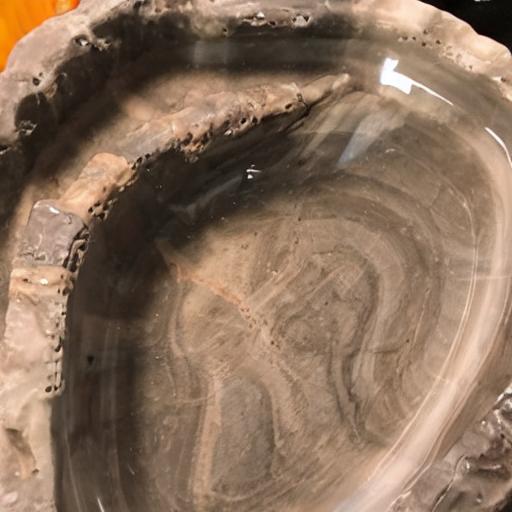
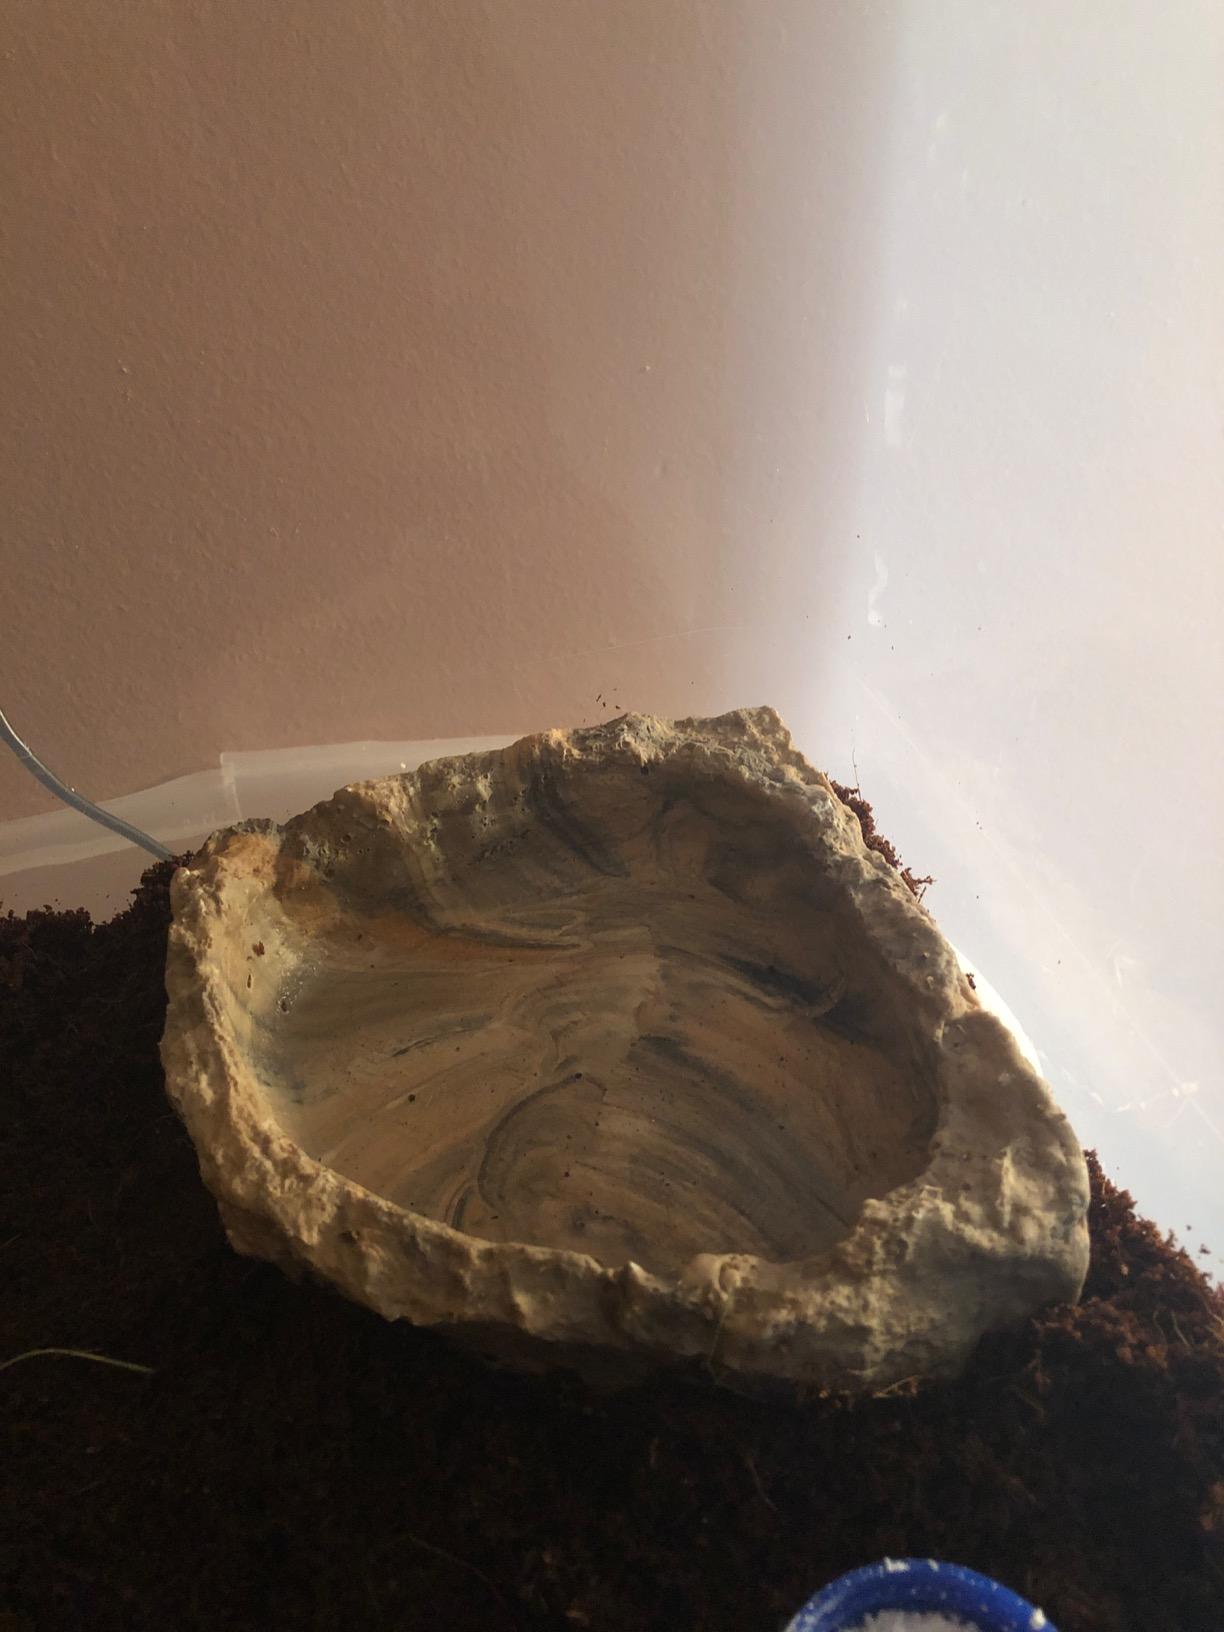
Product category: items_bowl
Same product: no